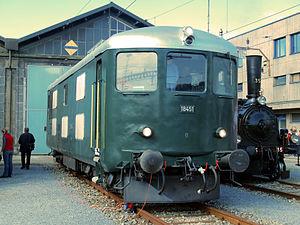
La Fondation pour le patrimoine historique des CFF ou CFF Historic, appelée en allemand Stiftung Historisches Erbe der SBB ou plus simplement SBB Historic, est une fondation. L'établissement principal se trouve à Windisch, en Suisse.
Matériel moteur des CFF : locomotives, locotracteurs et automotrices en service aux Chemins de fer fédéraux suisses.